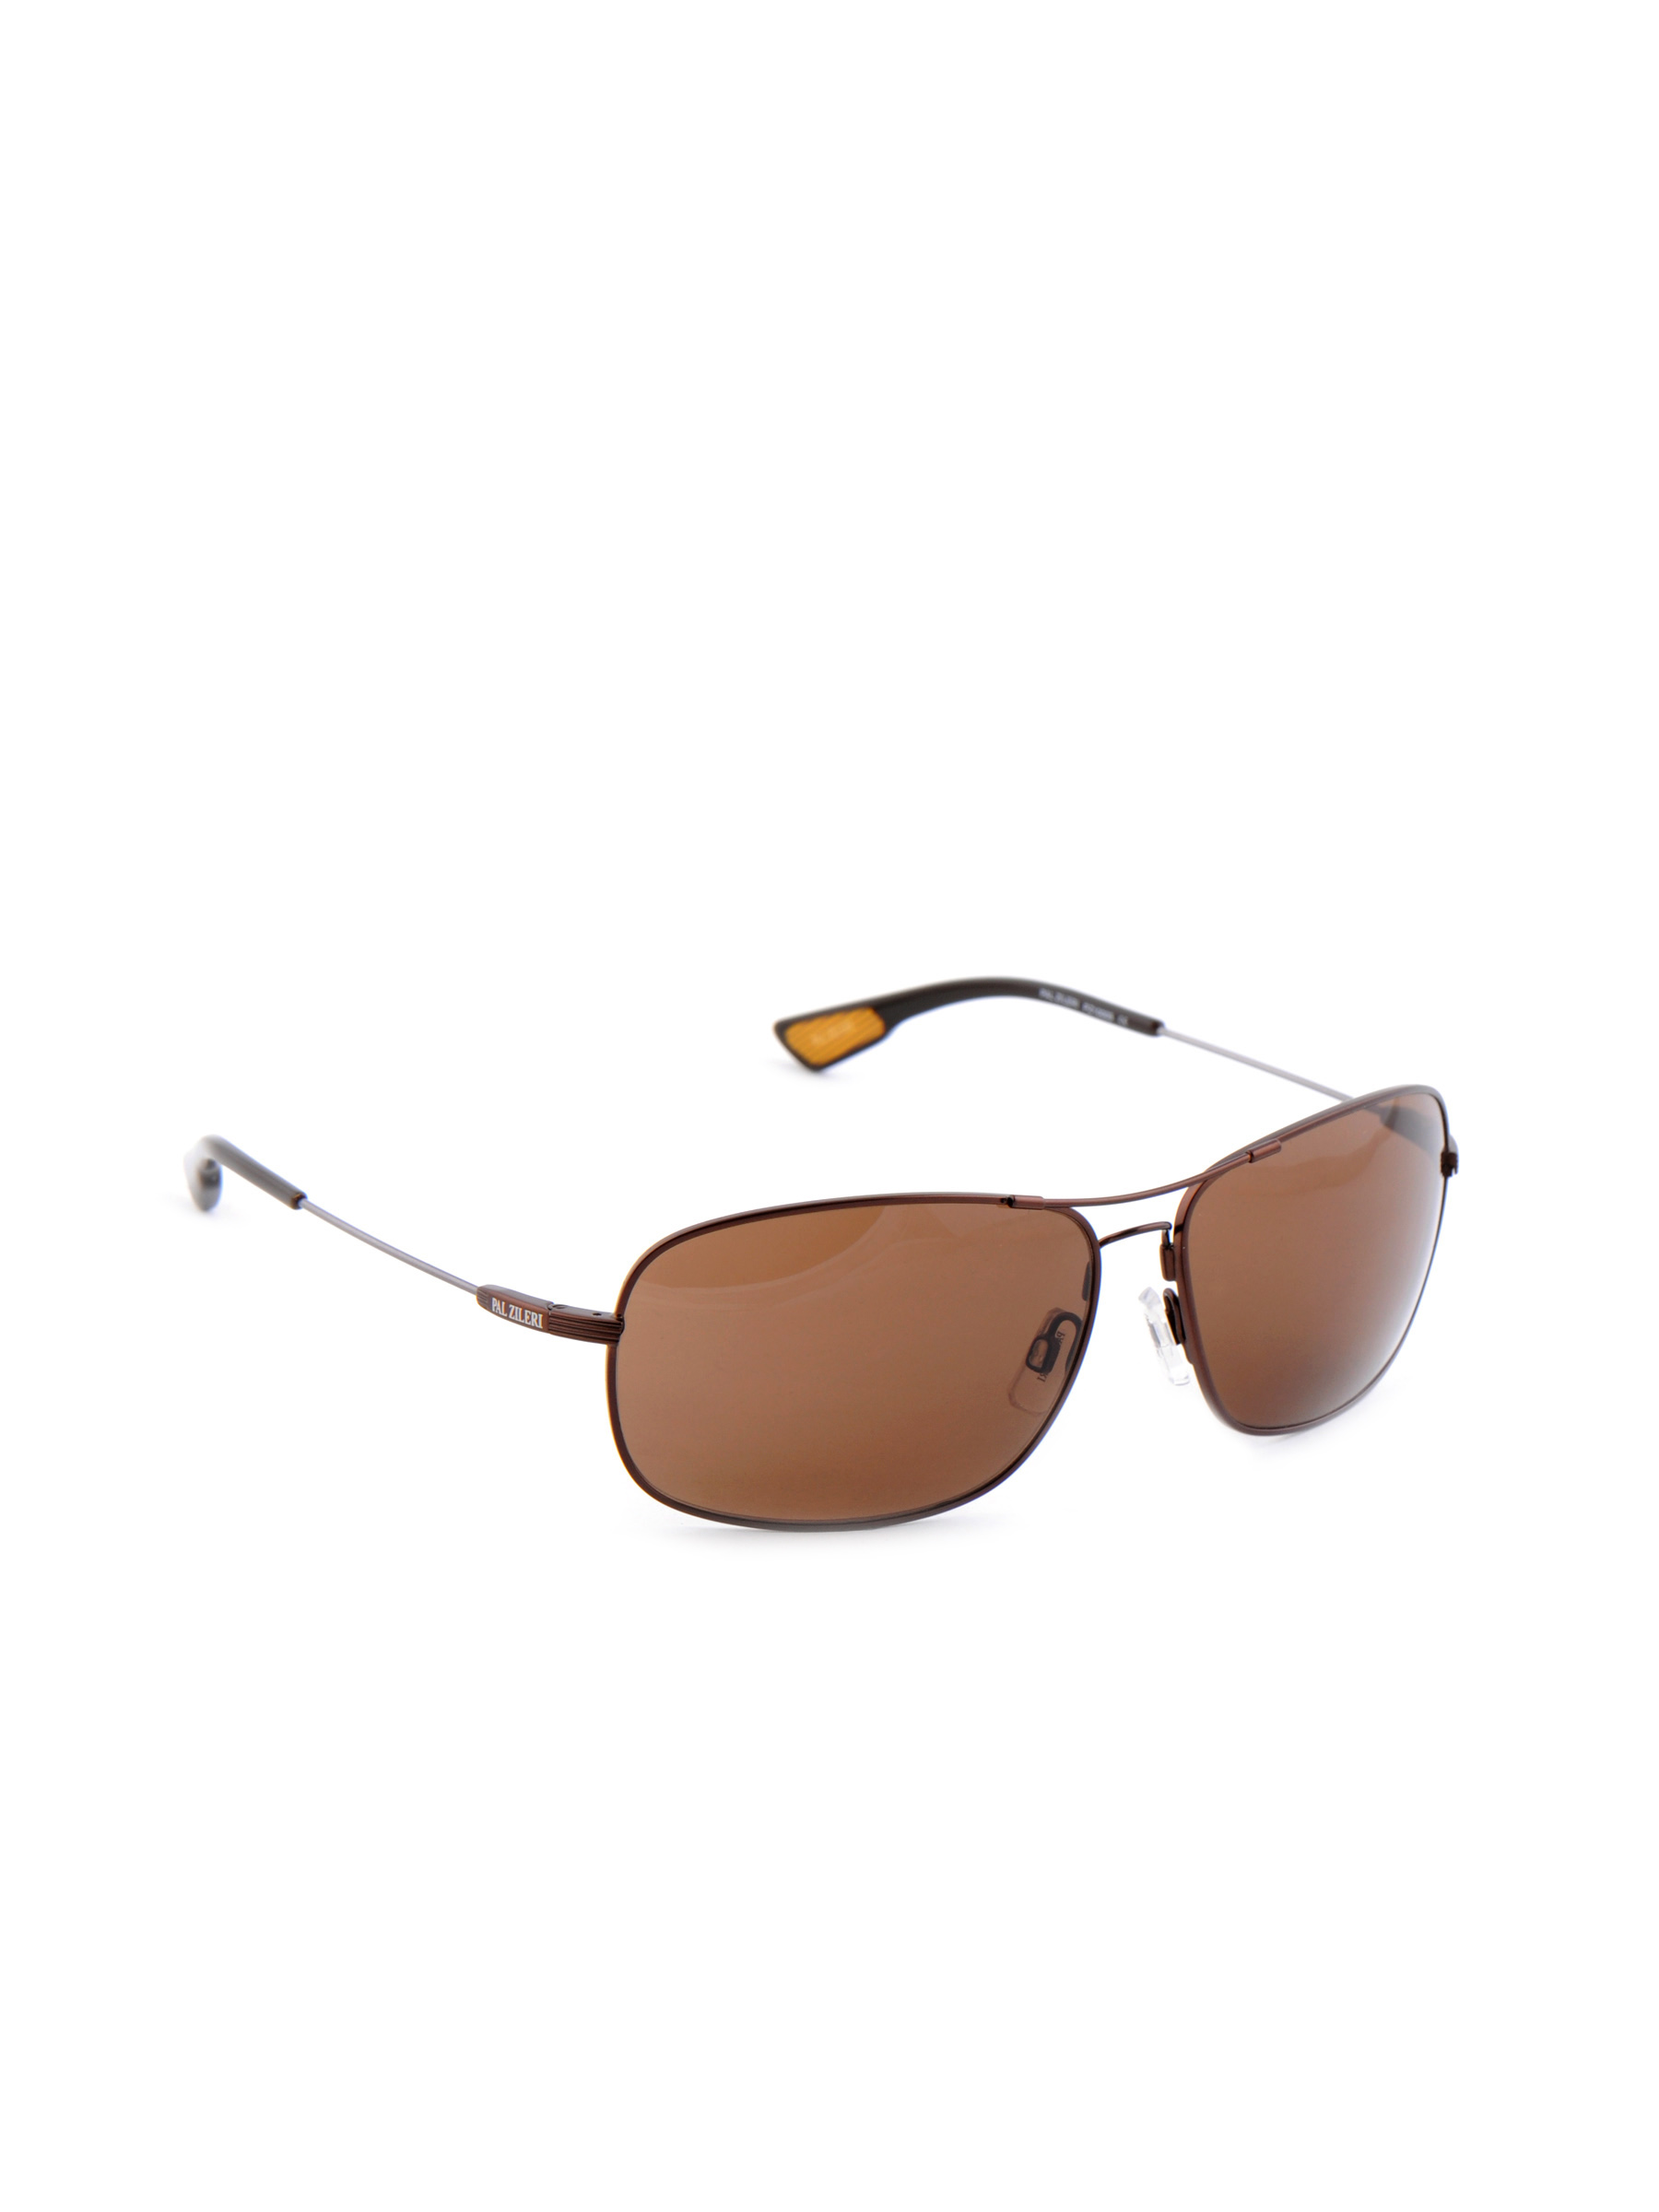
Pal Zileri Men Casual Metal Frame Sunglasses
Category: Accessories / Eyewear / Sunglasses
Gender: Men
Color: Silver
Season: Winter 2016
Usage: Casual